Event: Hurricane Matthew
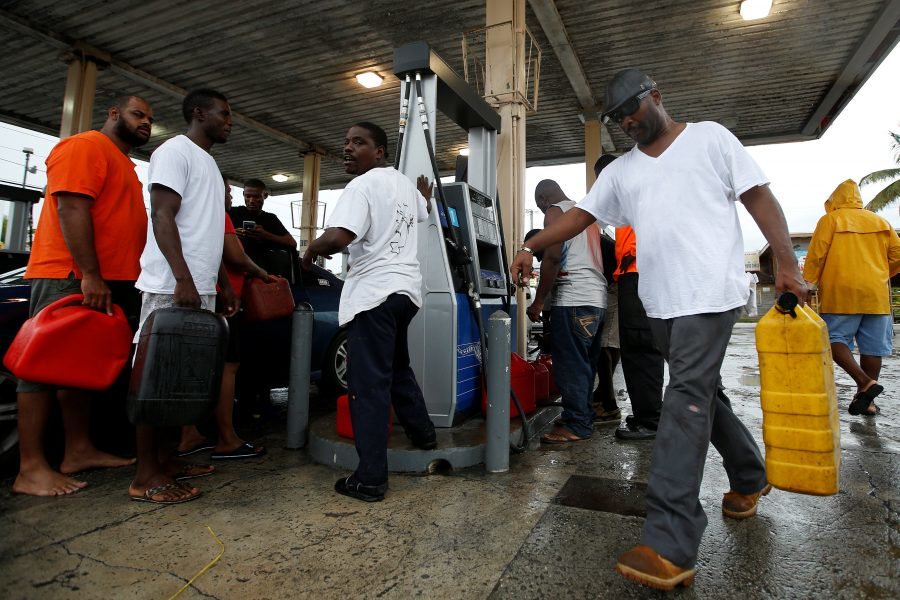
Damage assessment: no_damage